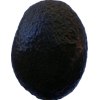
Label: black_avocado